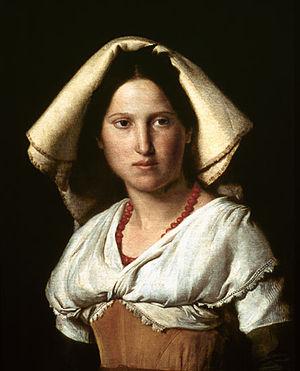
André Jacques Victor Orsel est un peintre français né à Oullins le 25 mai 1795 et mort à Paris le 1ᵉʳ novembre 1850.